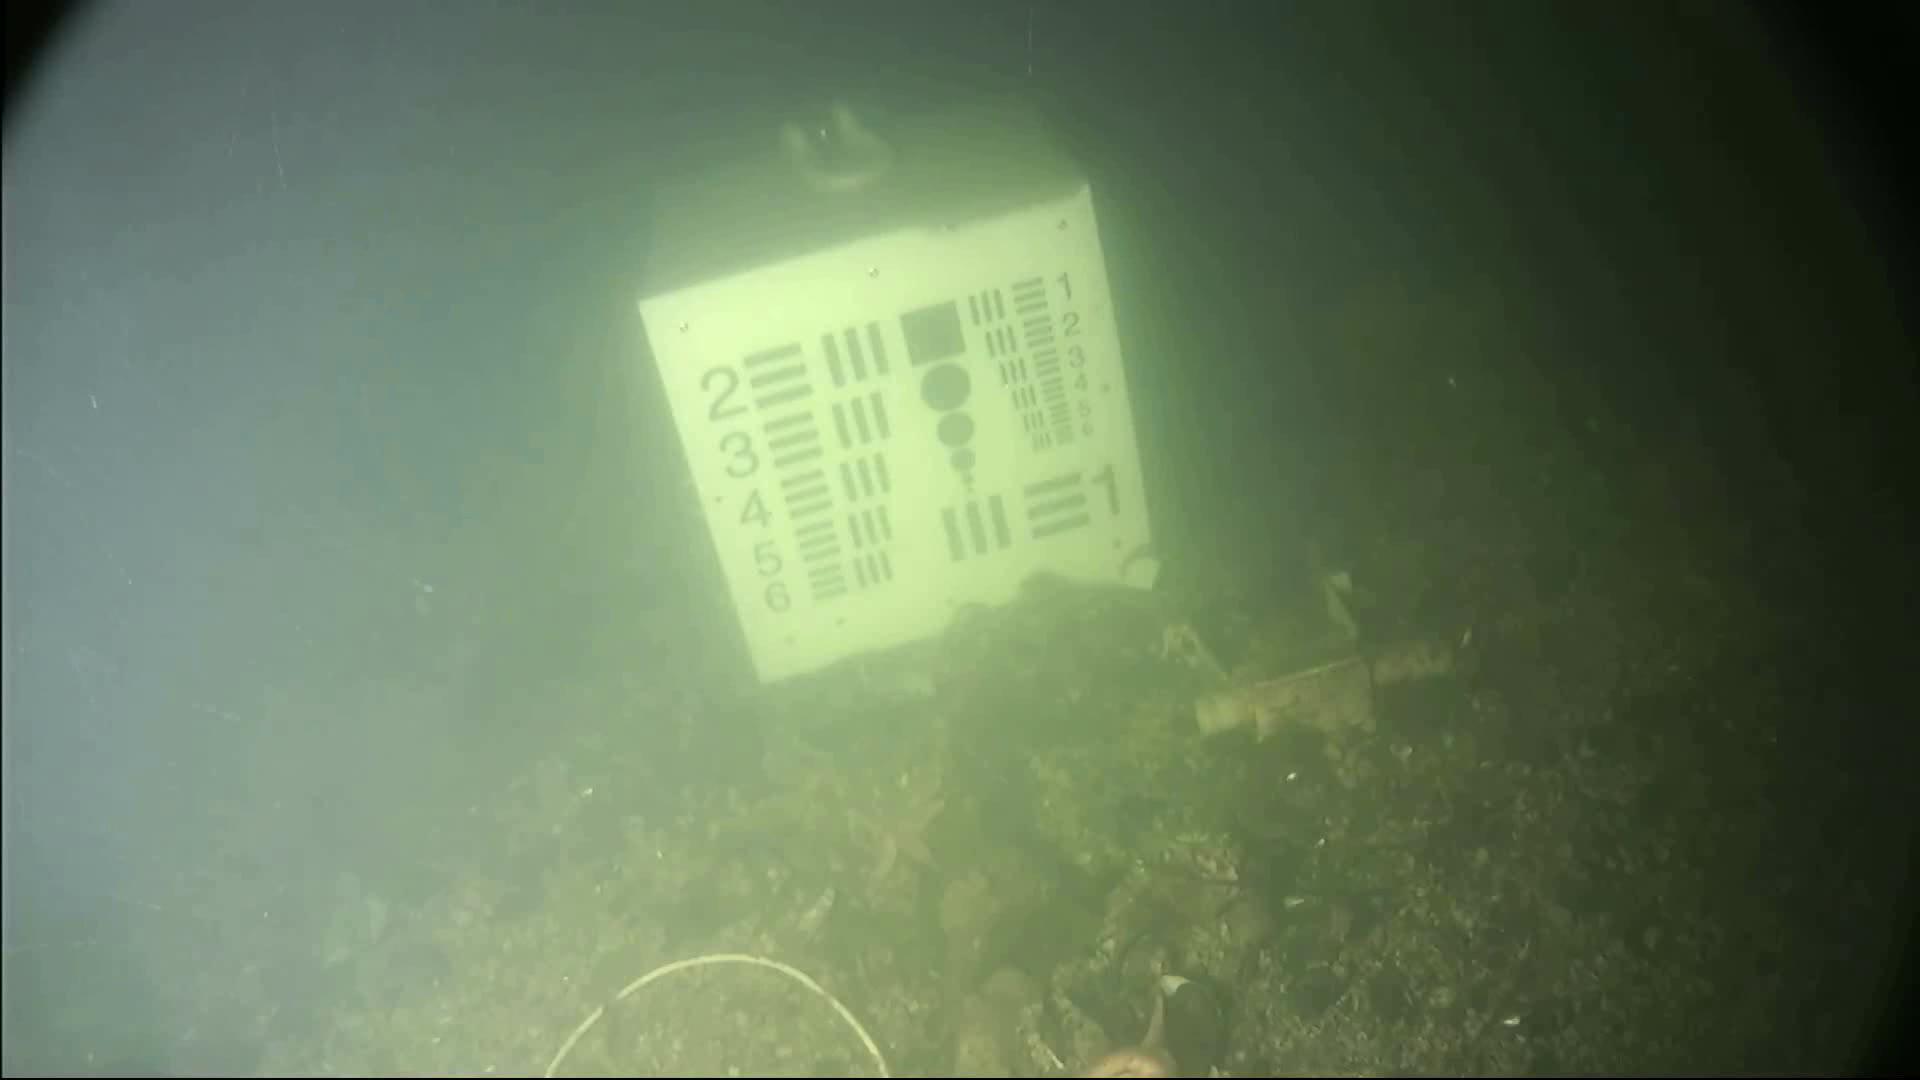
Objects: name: starfish